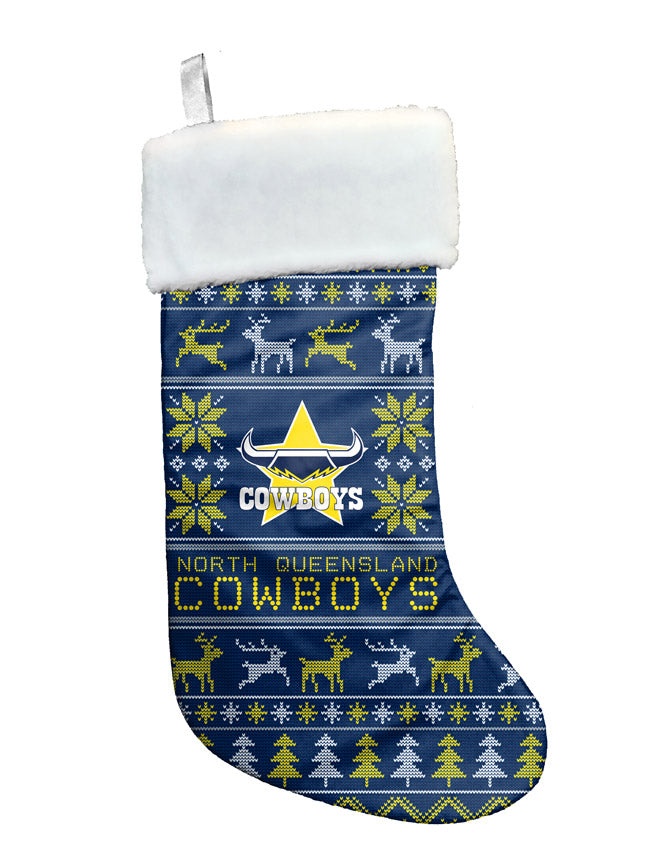
Cowboys Xmas Stocking
Brand: Licensing Essentials
- Team logo Design - Approx. 41cm H x 24cm W - Polyester Material - Swing Tag Packaging - Official NRL Merchandise
Category: Arts & Entertainment > Hobbies & Creative Arts > Collectibles > Sports Collectibles > Sports Fan Accessories > Socks